The Red Lion, Hatfield

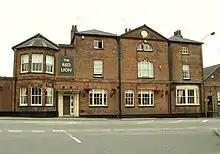
The Red Lion

The Red Lion is a grade II listed public house and former hotel on the Great North Road, Hatfield, in Hertfordshire. The building dates from the late eighteenth century with nineteenth century additions and a large 1950s rear extension.